1965 Dutch cabinet formation

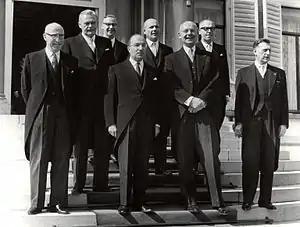
Ministers of the Cals cabinet at the stairs of Soestdijk Palace after having been sworn in on 14 April. From left to right: Ivo Samkalden, Jan Smallenbroek, Isaäc Arend Diepenhorst, Jo Cals, Joop den Uyl, Anne Vondeling, Maarten Vrolijk and Ko Suurhoff.

A process of cabinet formation took place in the Netherlands after the cabinet crisis over the public broadcasting system led to the resignation of the Marijnen cabinet on 27 February 1965. The formation resulted in the Cals cabinet on 14 April 1965. The coalition was formed by the Catholic People's Party (KVP), the Labour Party (PvdA) and the Anti-Revolutionary Party (ARP).